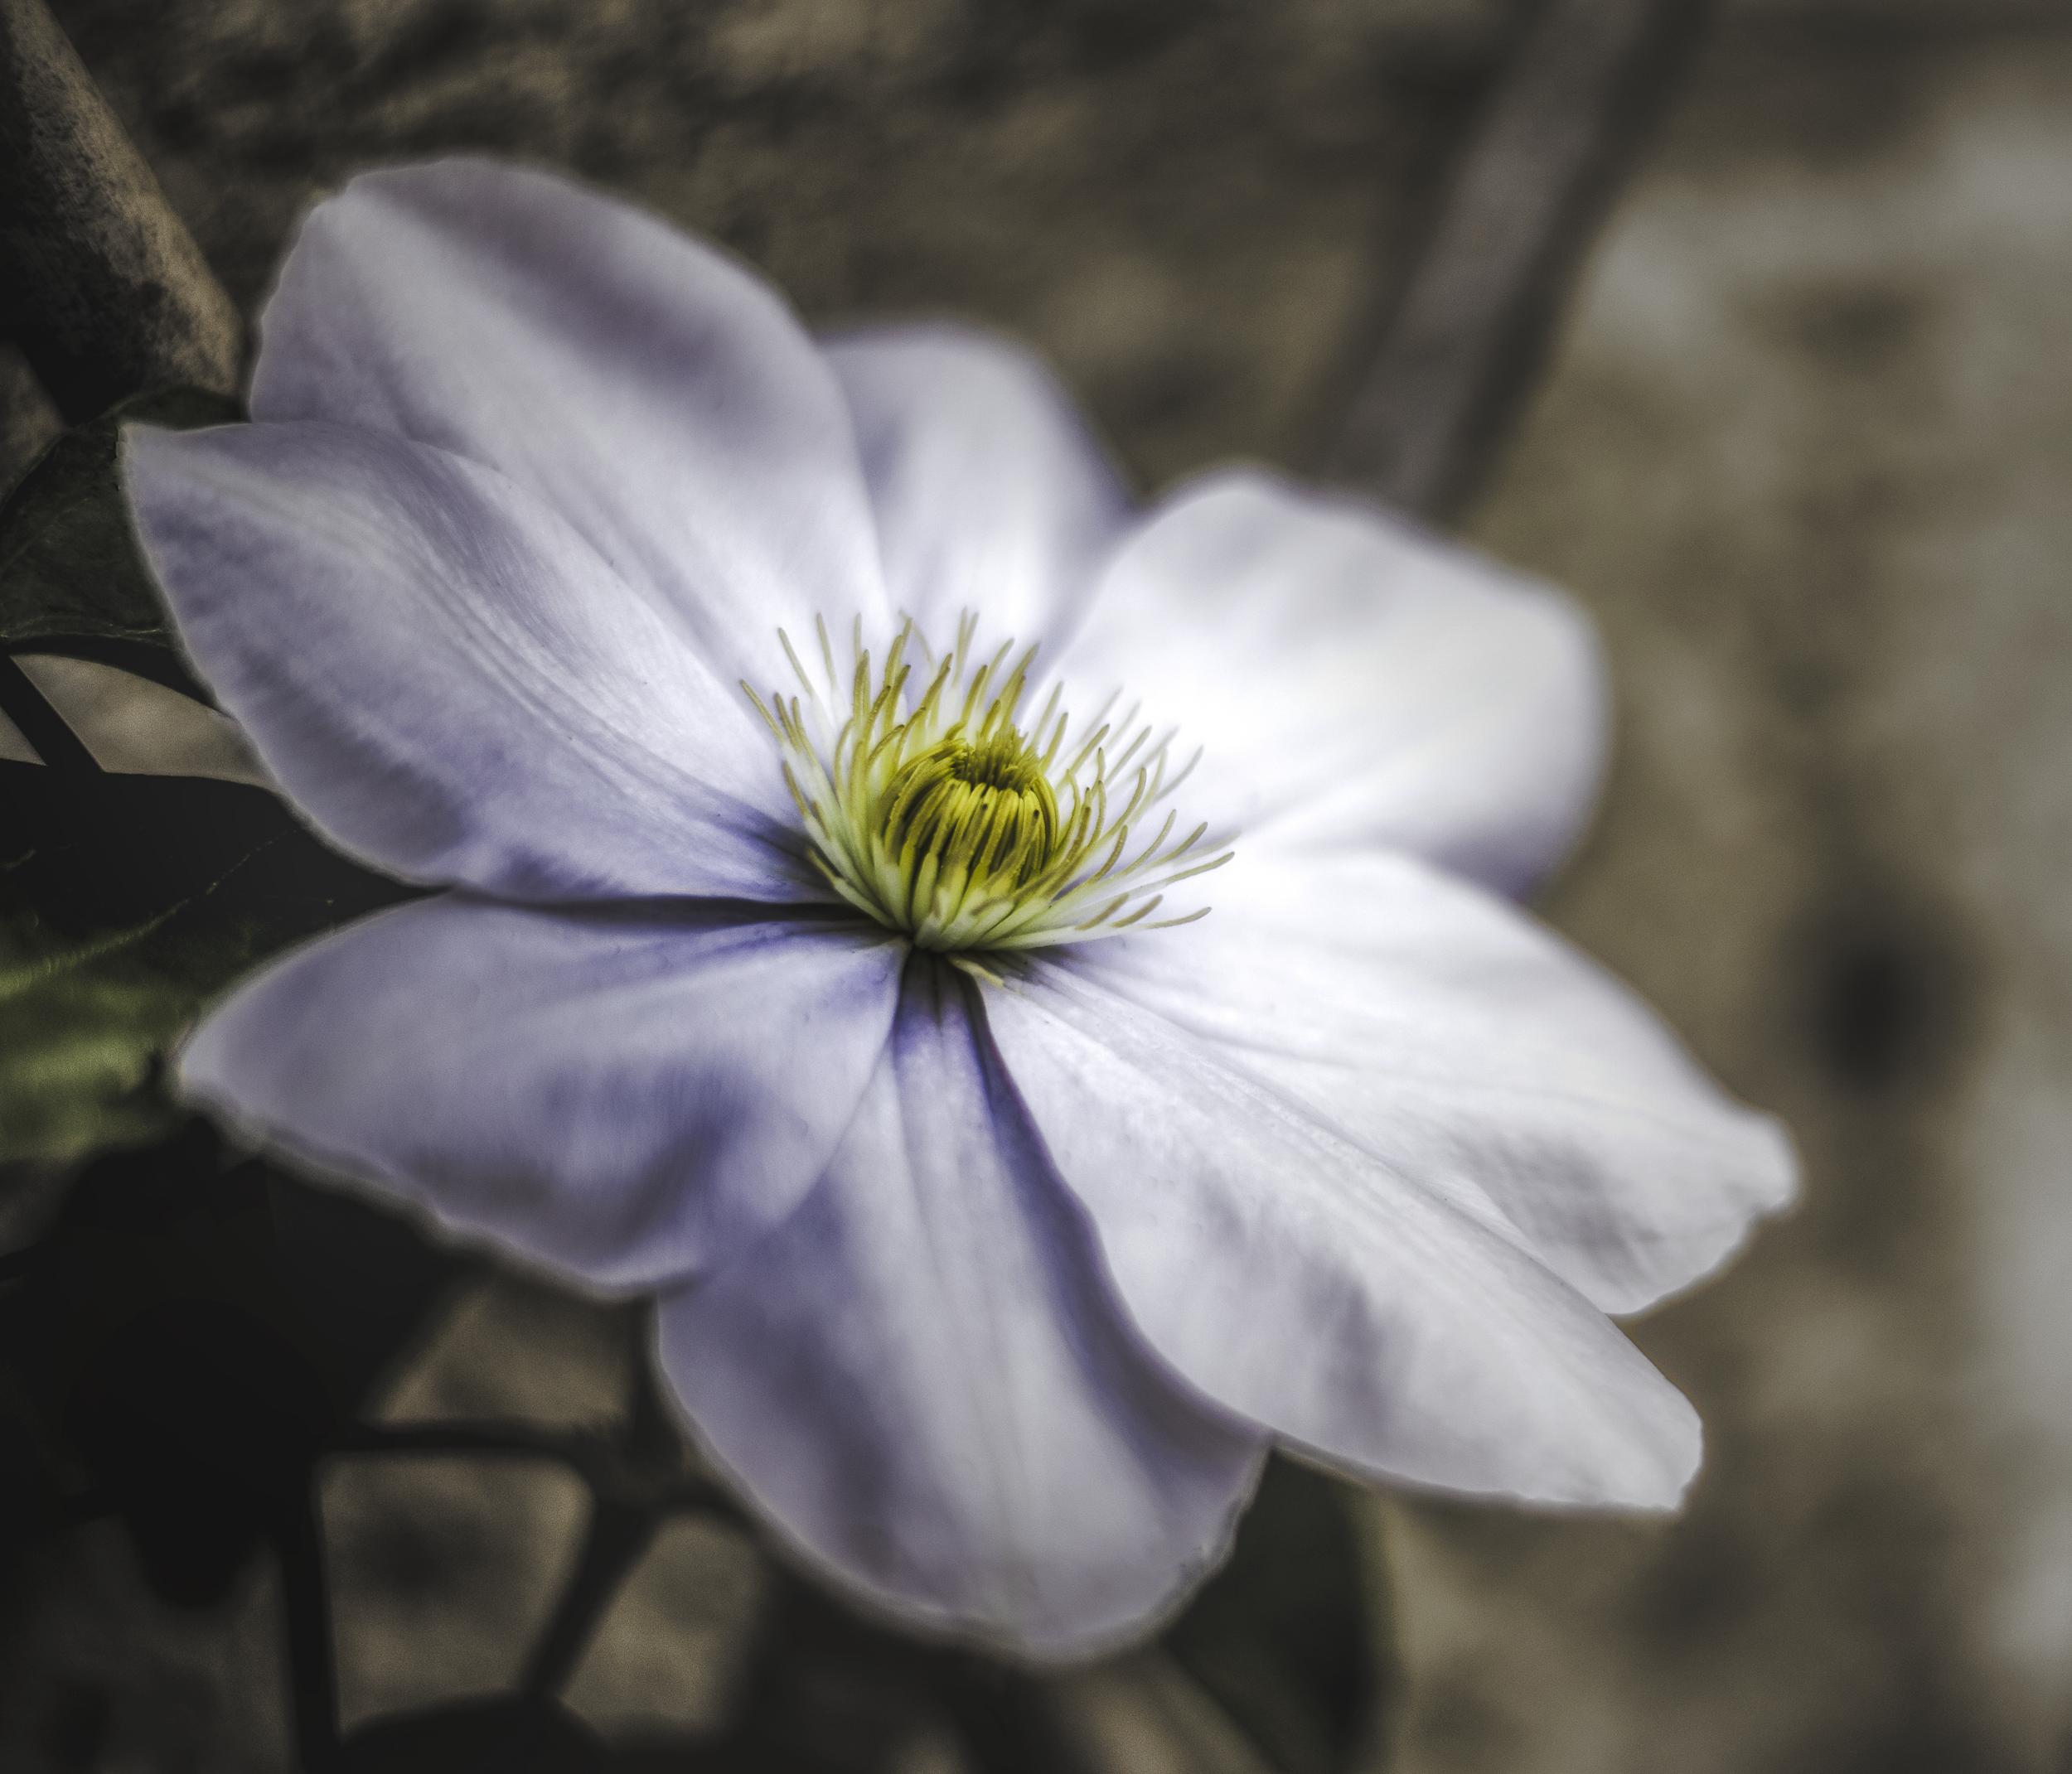
nature, blossom, light, plant, flower, petal, bloom, europe, color, macro, peace, serene, botany, nikon, closeup, flora, wildflower, close up, happiness, fleur, blanc, passion, soft, nikkor, d750, quiet, douceur, parfum, bientre, curuyann, tamines, nikond750, plaisir, softness, scent, perfume, treasure, pleasure, clmatite, macro photography, flowering plant, land plant